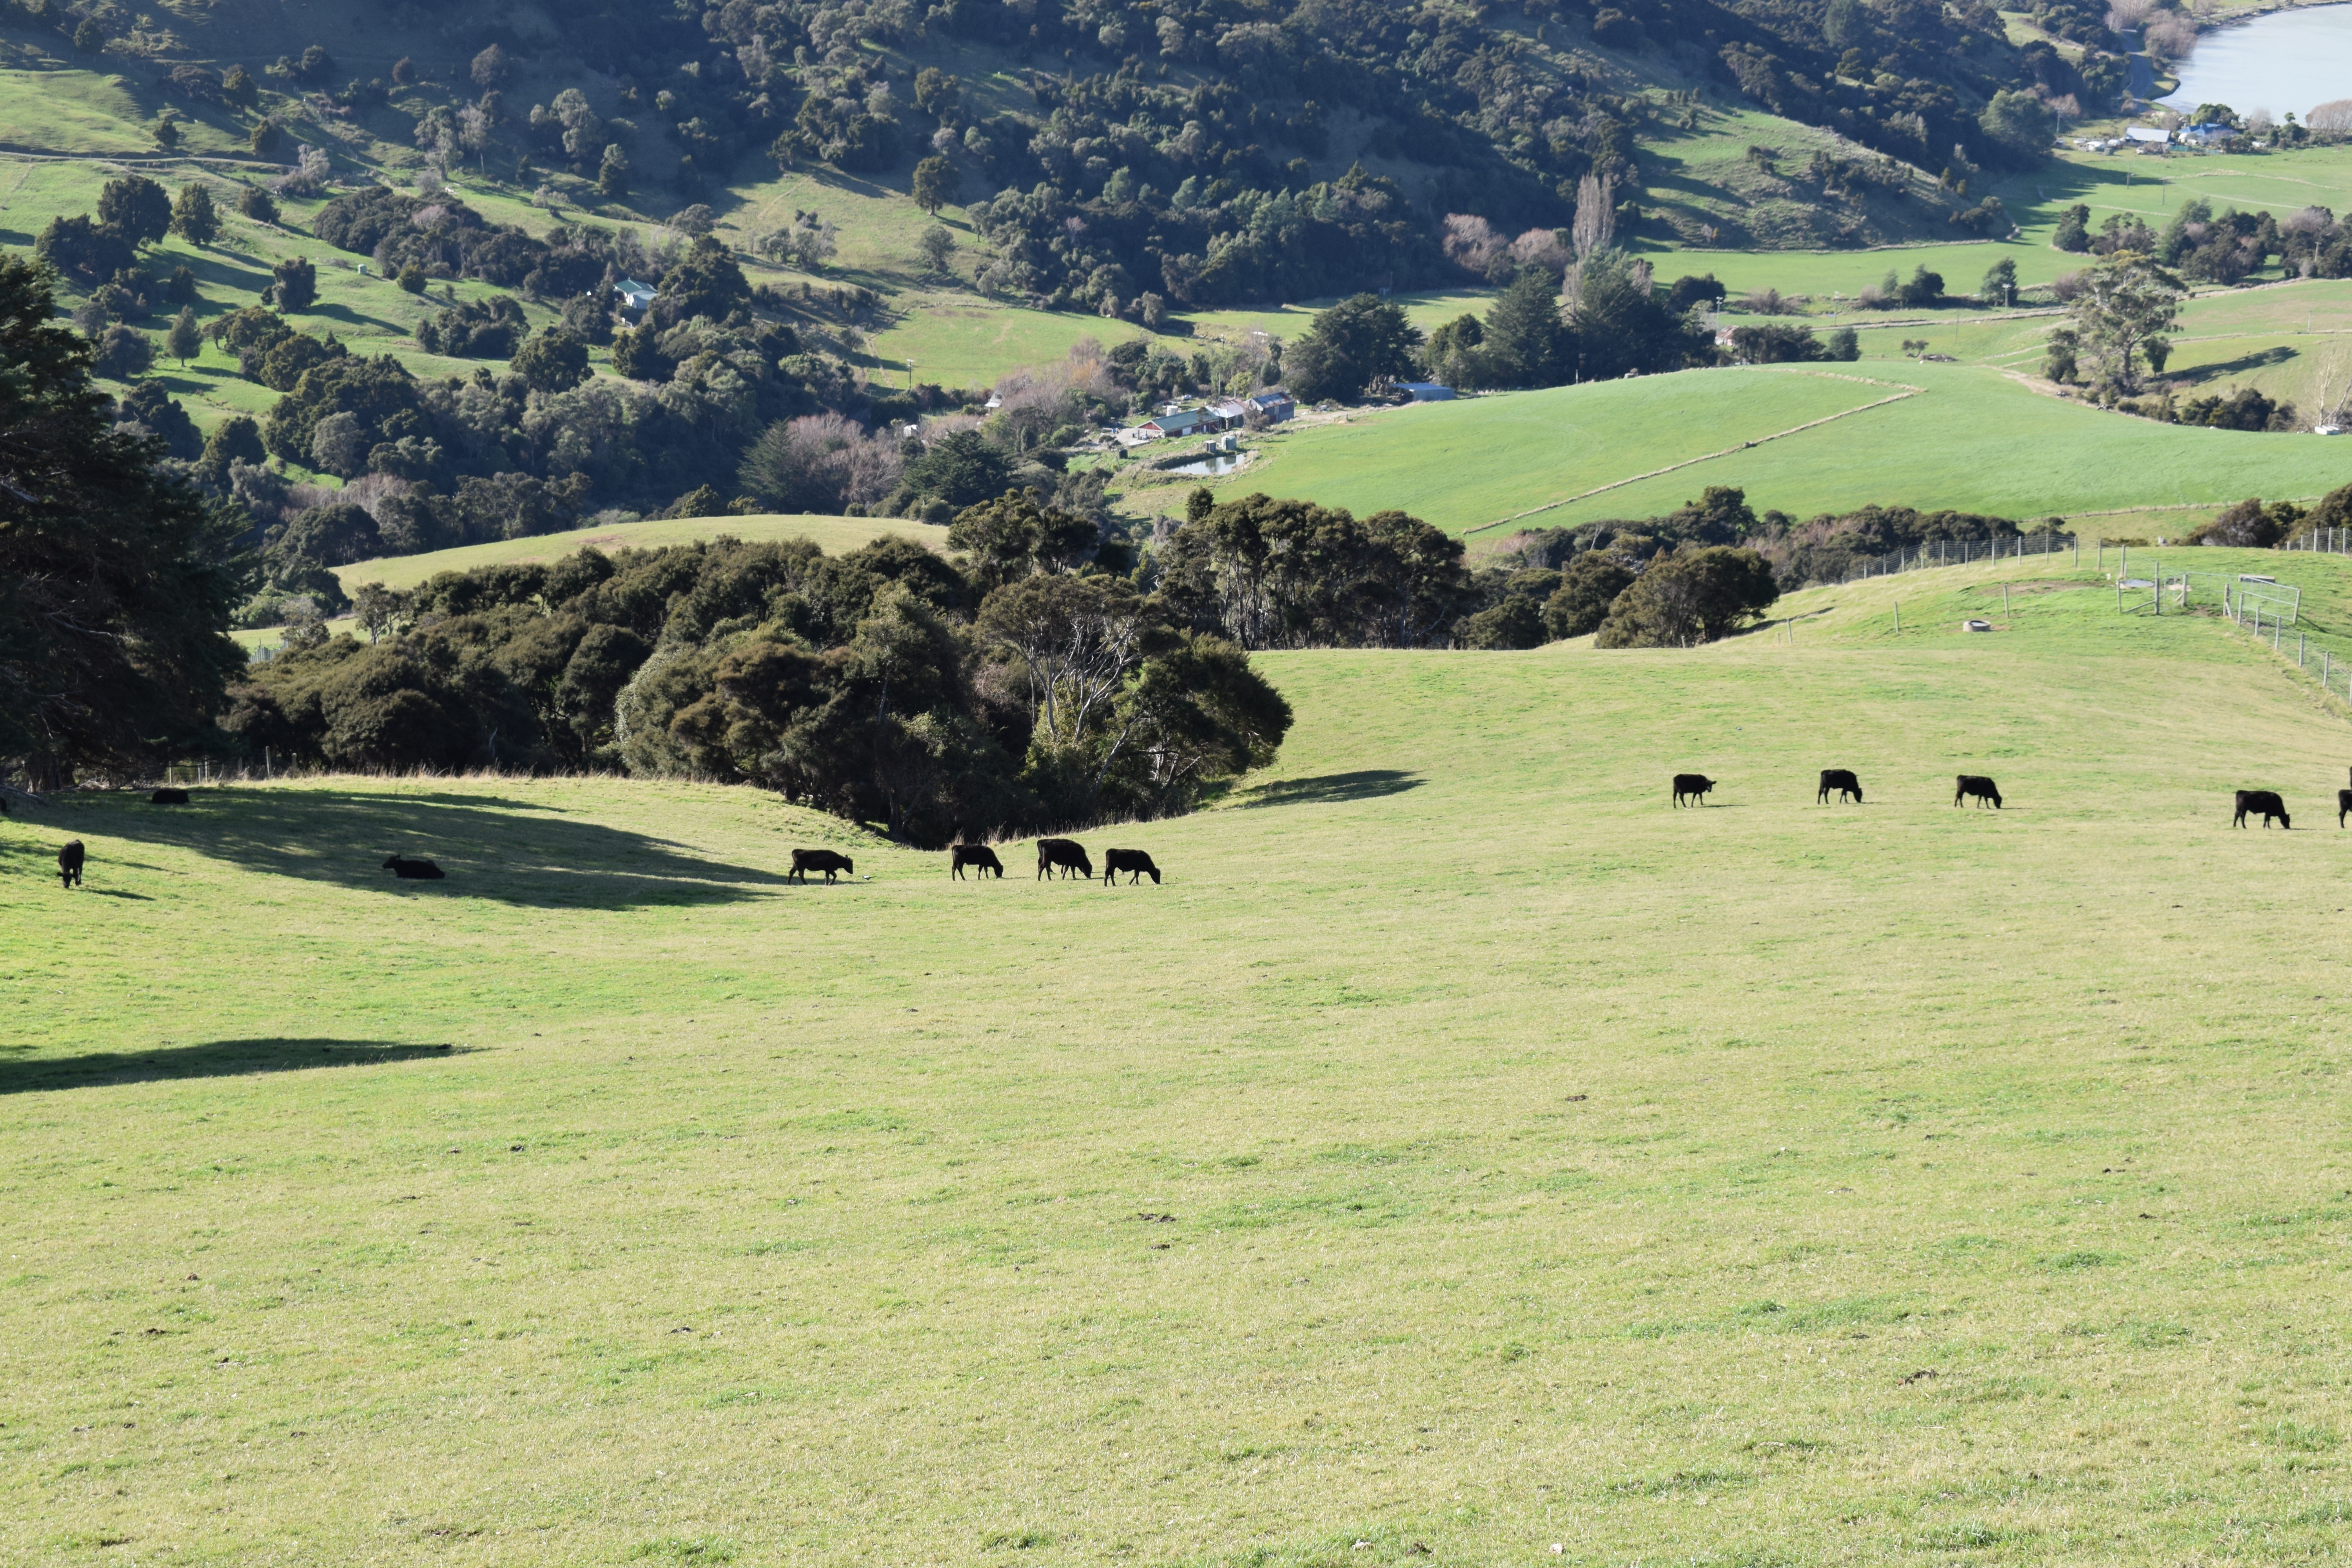
landscape, mountain, field, meadow, hill, valley, mountain range, pasture, grazing, plain, grassland, plateau, ecosystem, rural area, mountainous landforms, sport venue